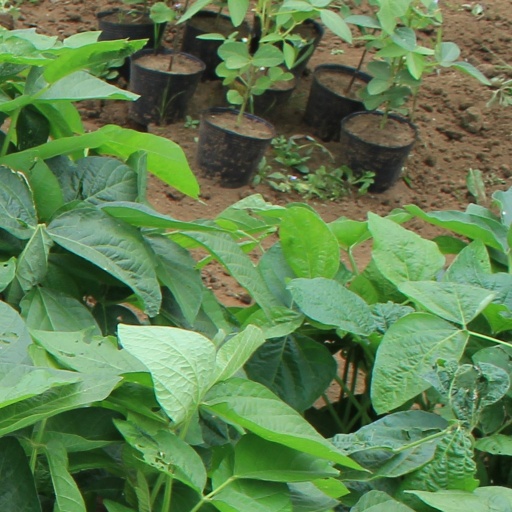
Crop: soybean